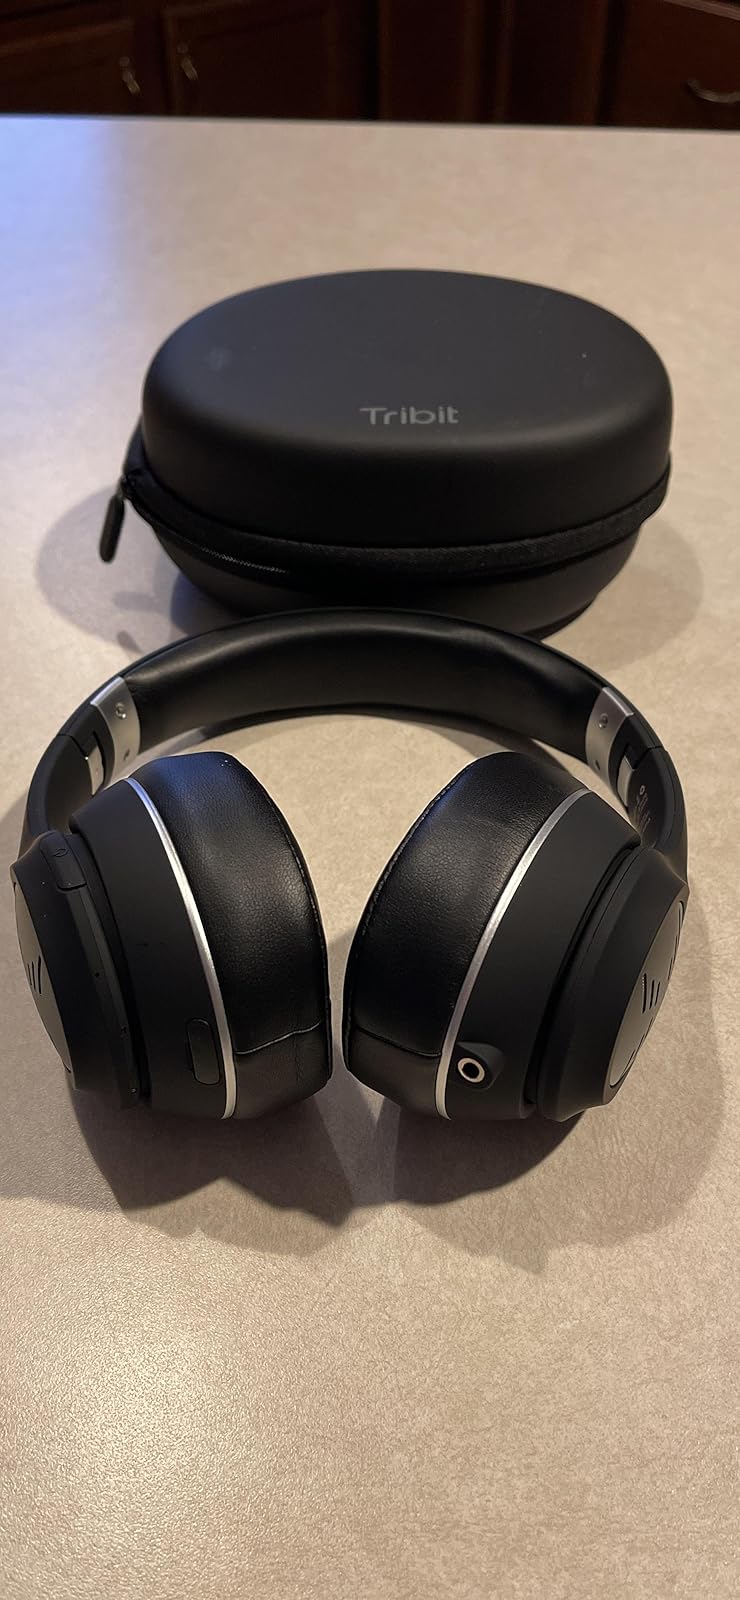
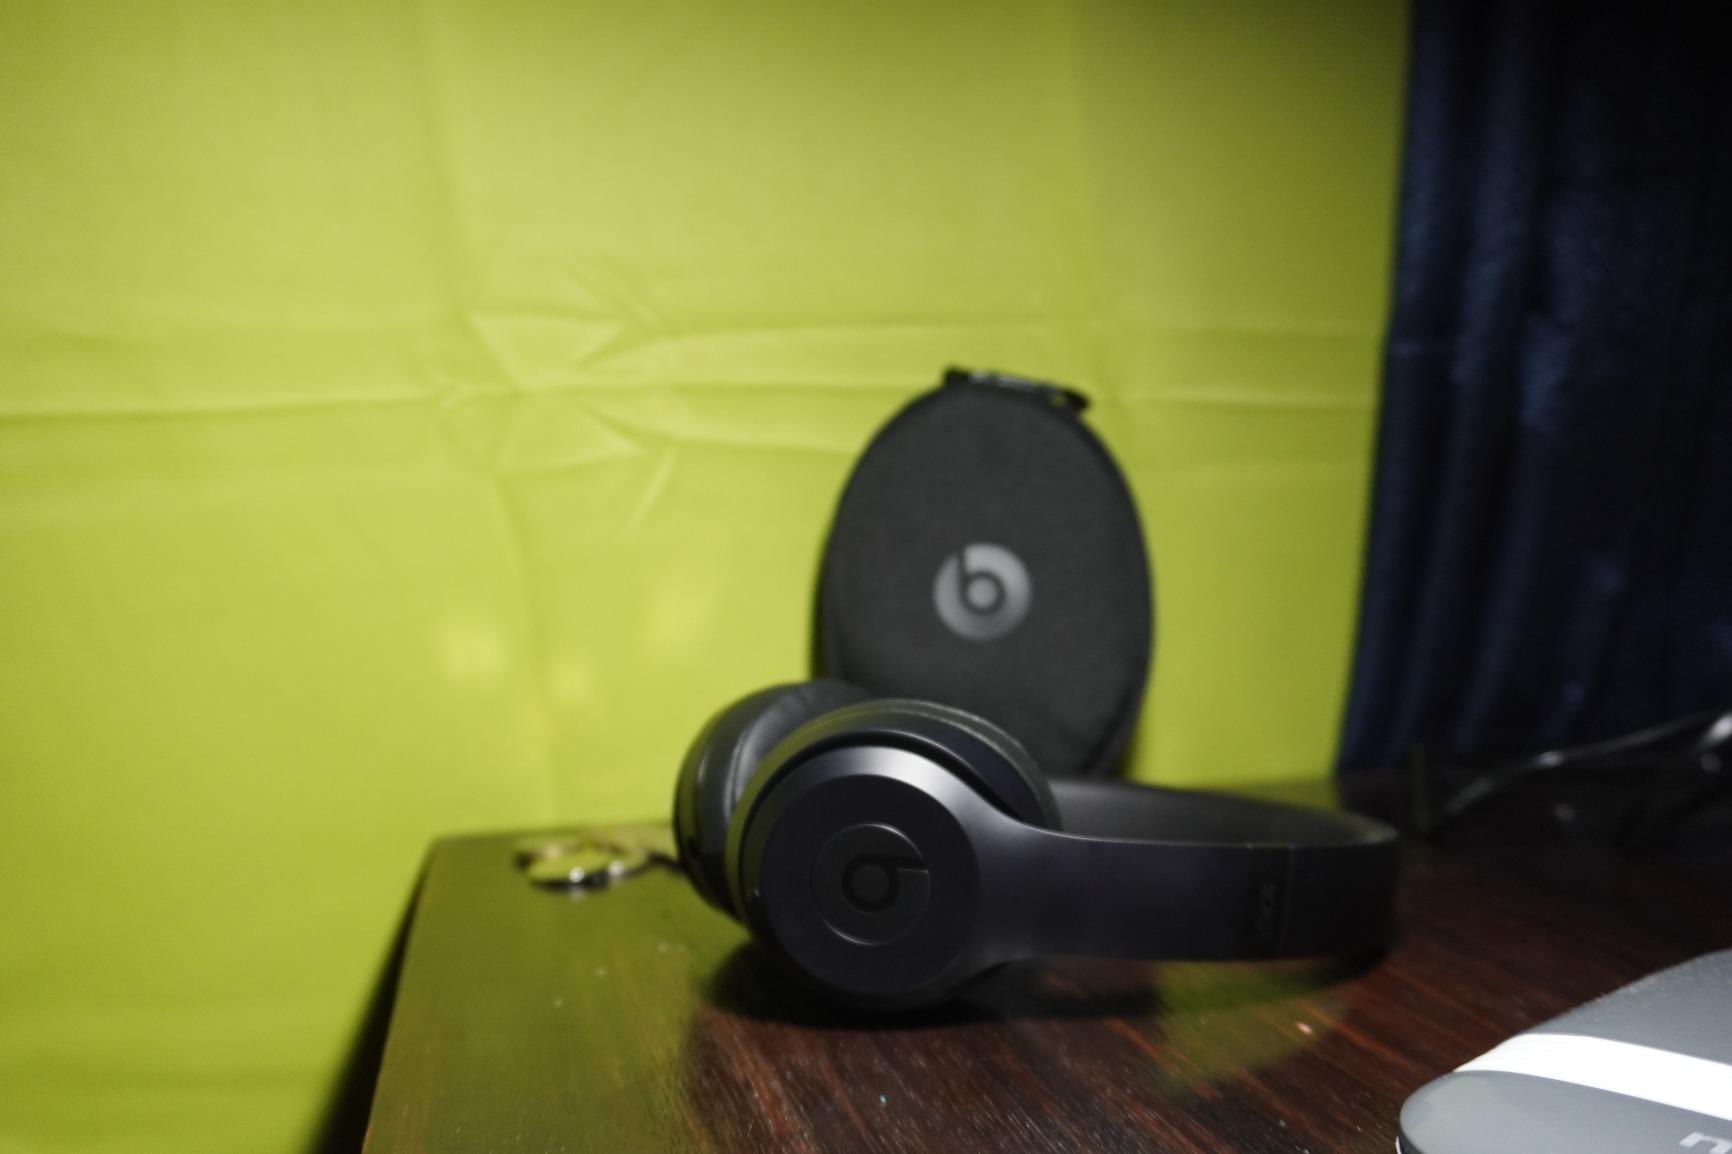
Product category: headphones
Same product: no